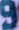
Number: 9